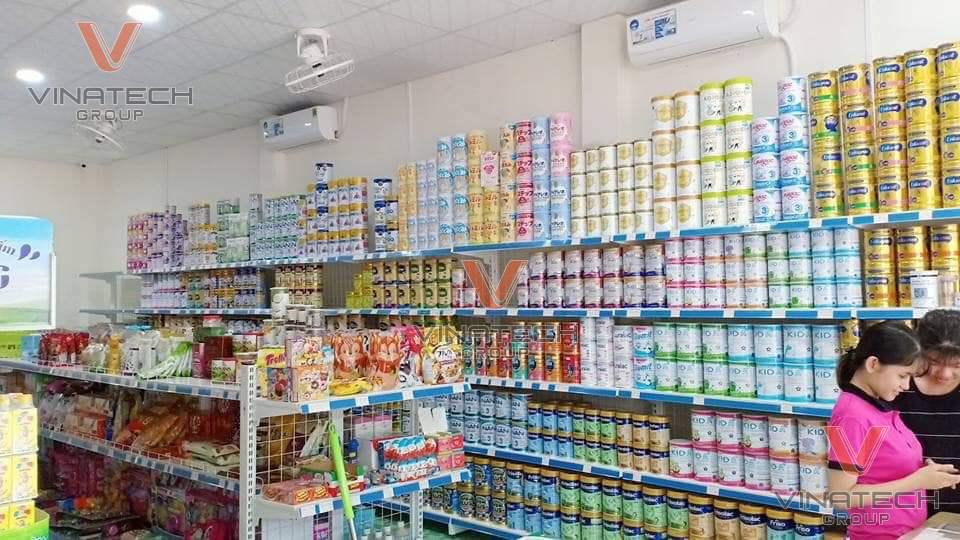
có nhiều sản phẩm sữa được trưng bày ở kệ hàng sát bên tường